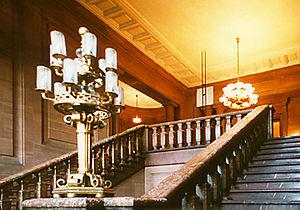
Le château impérial de Poznań, est un château qui se situé à Poznań en Pologne. Il a été construit de 1905 à 1913, à l'époque de la domination allemande sur la Grande-Pologne, par ordre de l'empereur Guillaume II. Le bâtiment est réalisé dans le style néo-roman sur la base des plans de l'architecte Franz Schwechten, certainement avec une contribution importante de l'empereur lui-même.